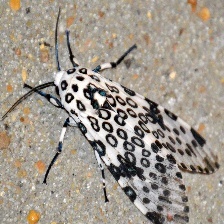
Species: GIANT LEOPARD MOTH